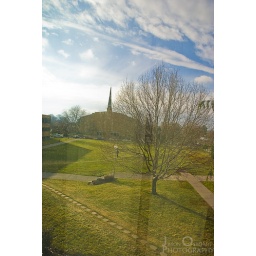
Stuck in lab during the first blue sky day in a long time.